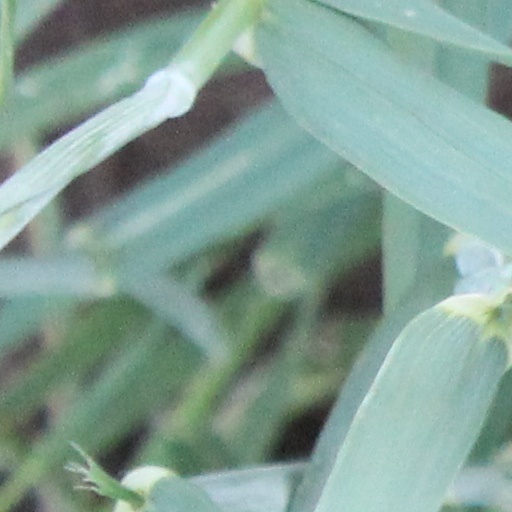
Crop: wheat